Describe the emotion expressed in this image:  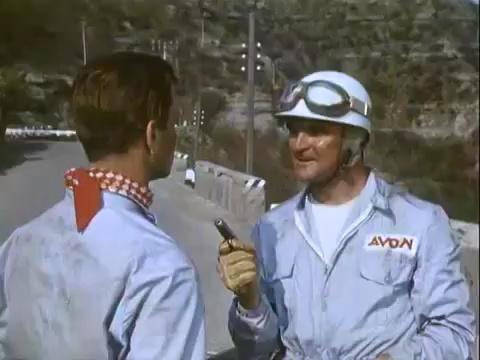
This person displays Pain, valence and arousal with low intensity.